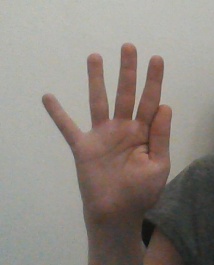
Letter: sheen